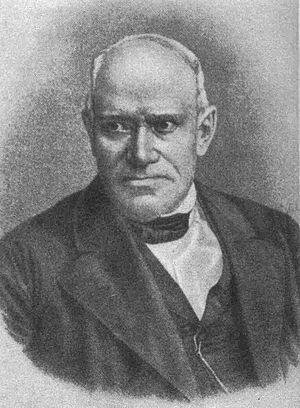
Le tournoi d'échecs de Londres 1862 est un tournoi d'échecs organisé à l'occasion de l'exposition universelle de 1862 à Londres et remporté par l'Allemand Adolf Anderssen.
Le championnat du monde d’échecs est une épreuve destinée à déterminer le champion du monde pour le jeu d’échecs. Ce championnat existe depuis 1886.
Le tournoi d'échecs de Baden-Baden est un tournoi international d'échecs organisé à Baden-Baden du 18 juillet au 4 août 1870 et remporté par l'Allemand Adolf Anderssen devant Wilhelm Steinitz. Organisé avec dix joueurs au départ, c'est le premier tournoi où le temps des joueurs était limité par des horloges et le premier où les parties nulles rapportaient un demi-point aux joueurs.
Adolf Anderssen est un joueur d'échecs allemand. Considéré comme le meilleur joueur du monde après un important tournoi tenu à Londres en 1851, il est considéré comme l'un des meilleurs représentants de l'école romantique.